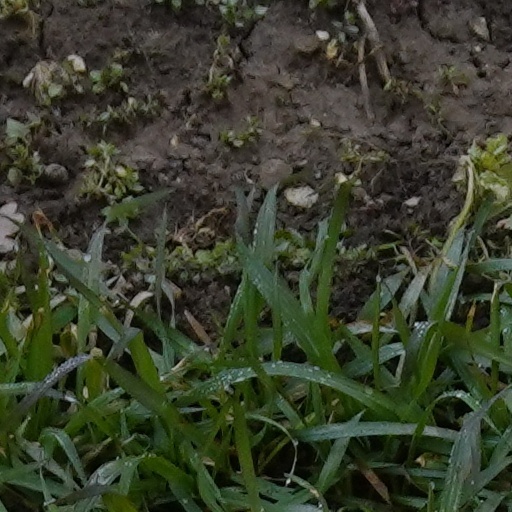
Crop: wheat